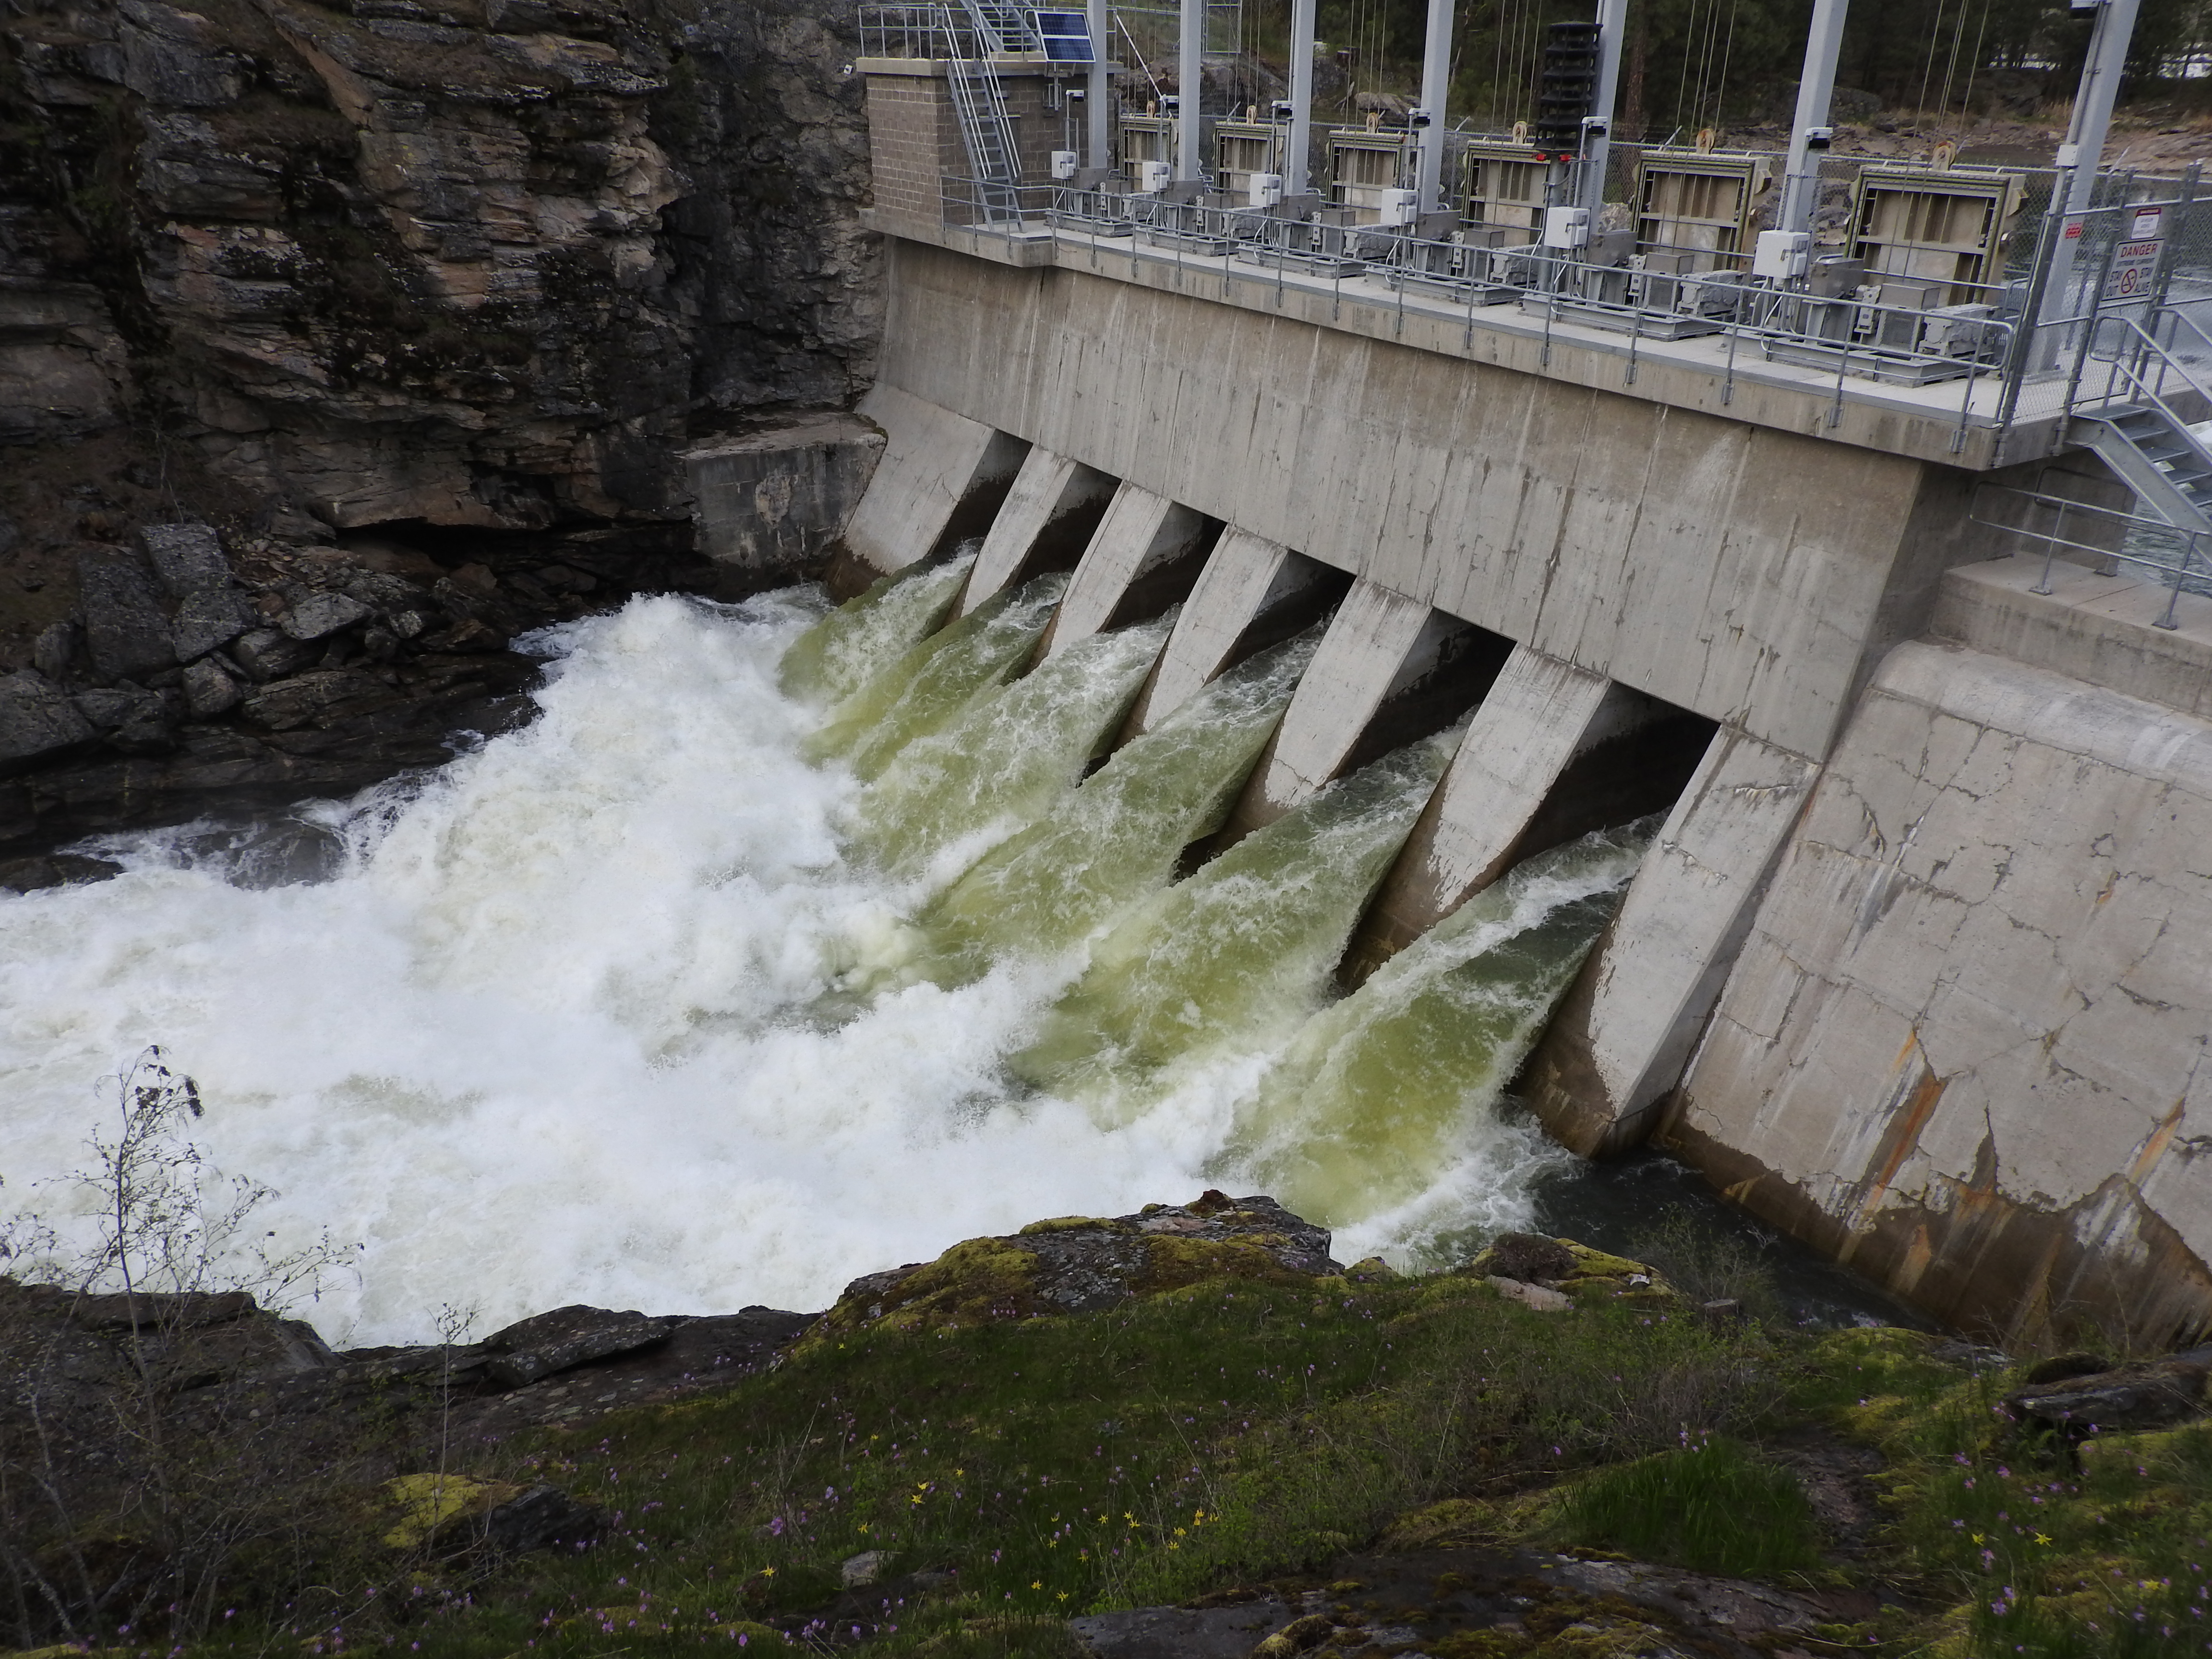
dam, runoff, river, water, water resources, body of water, watercourse, waterfall, rapid, water feature, chute, reservoir